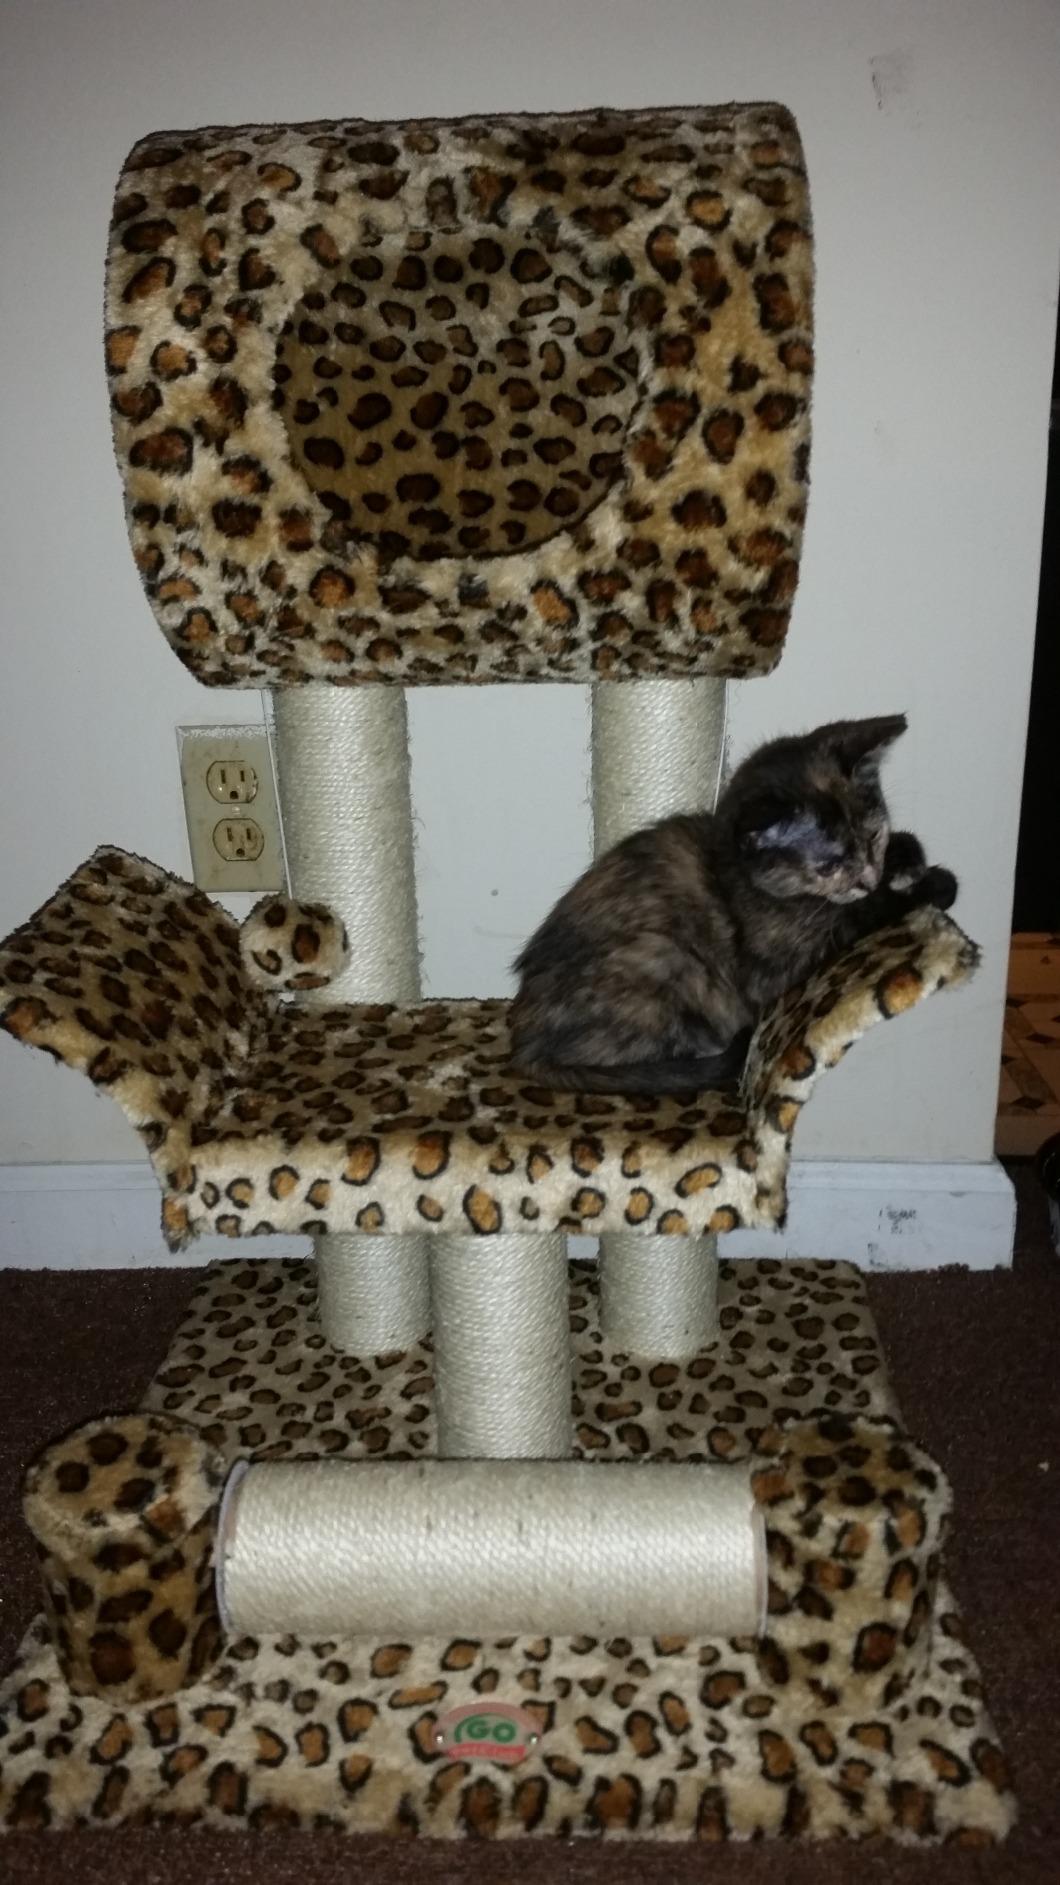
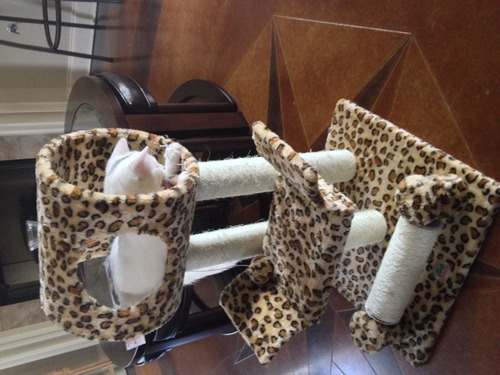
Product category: items_cat tree
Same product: yes